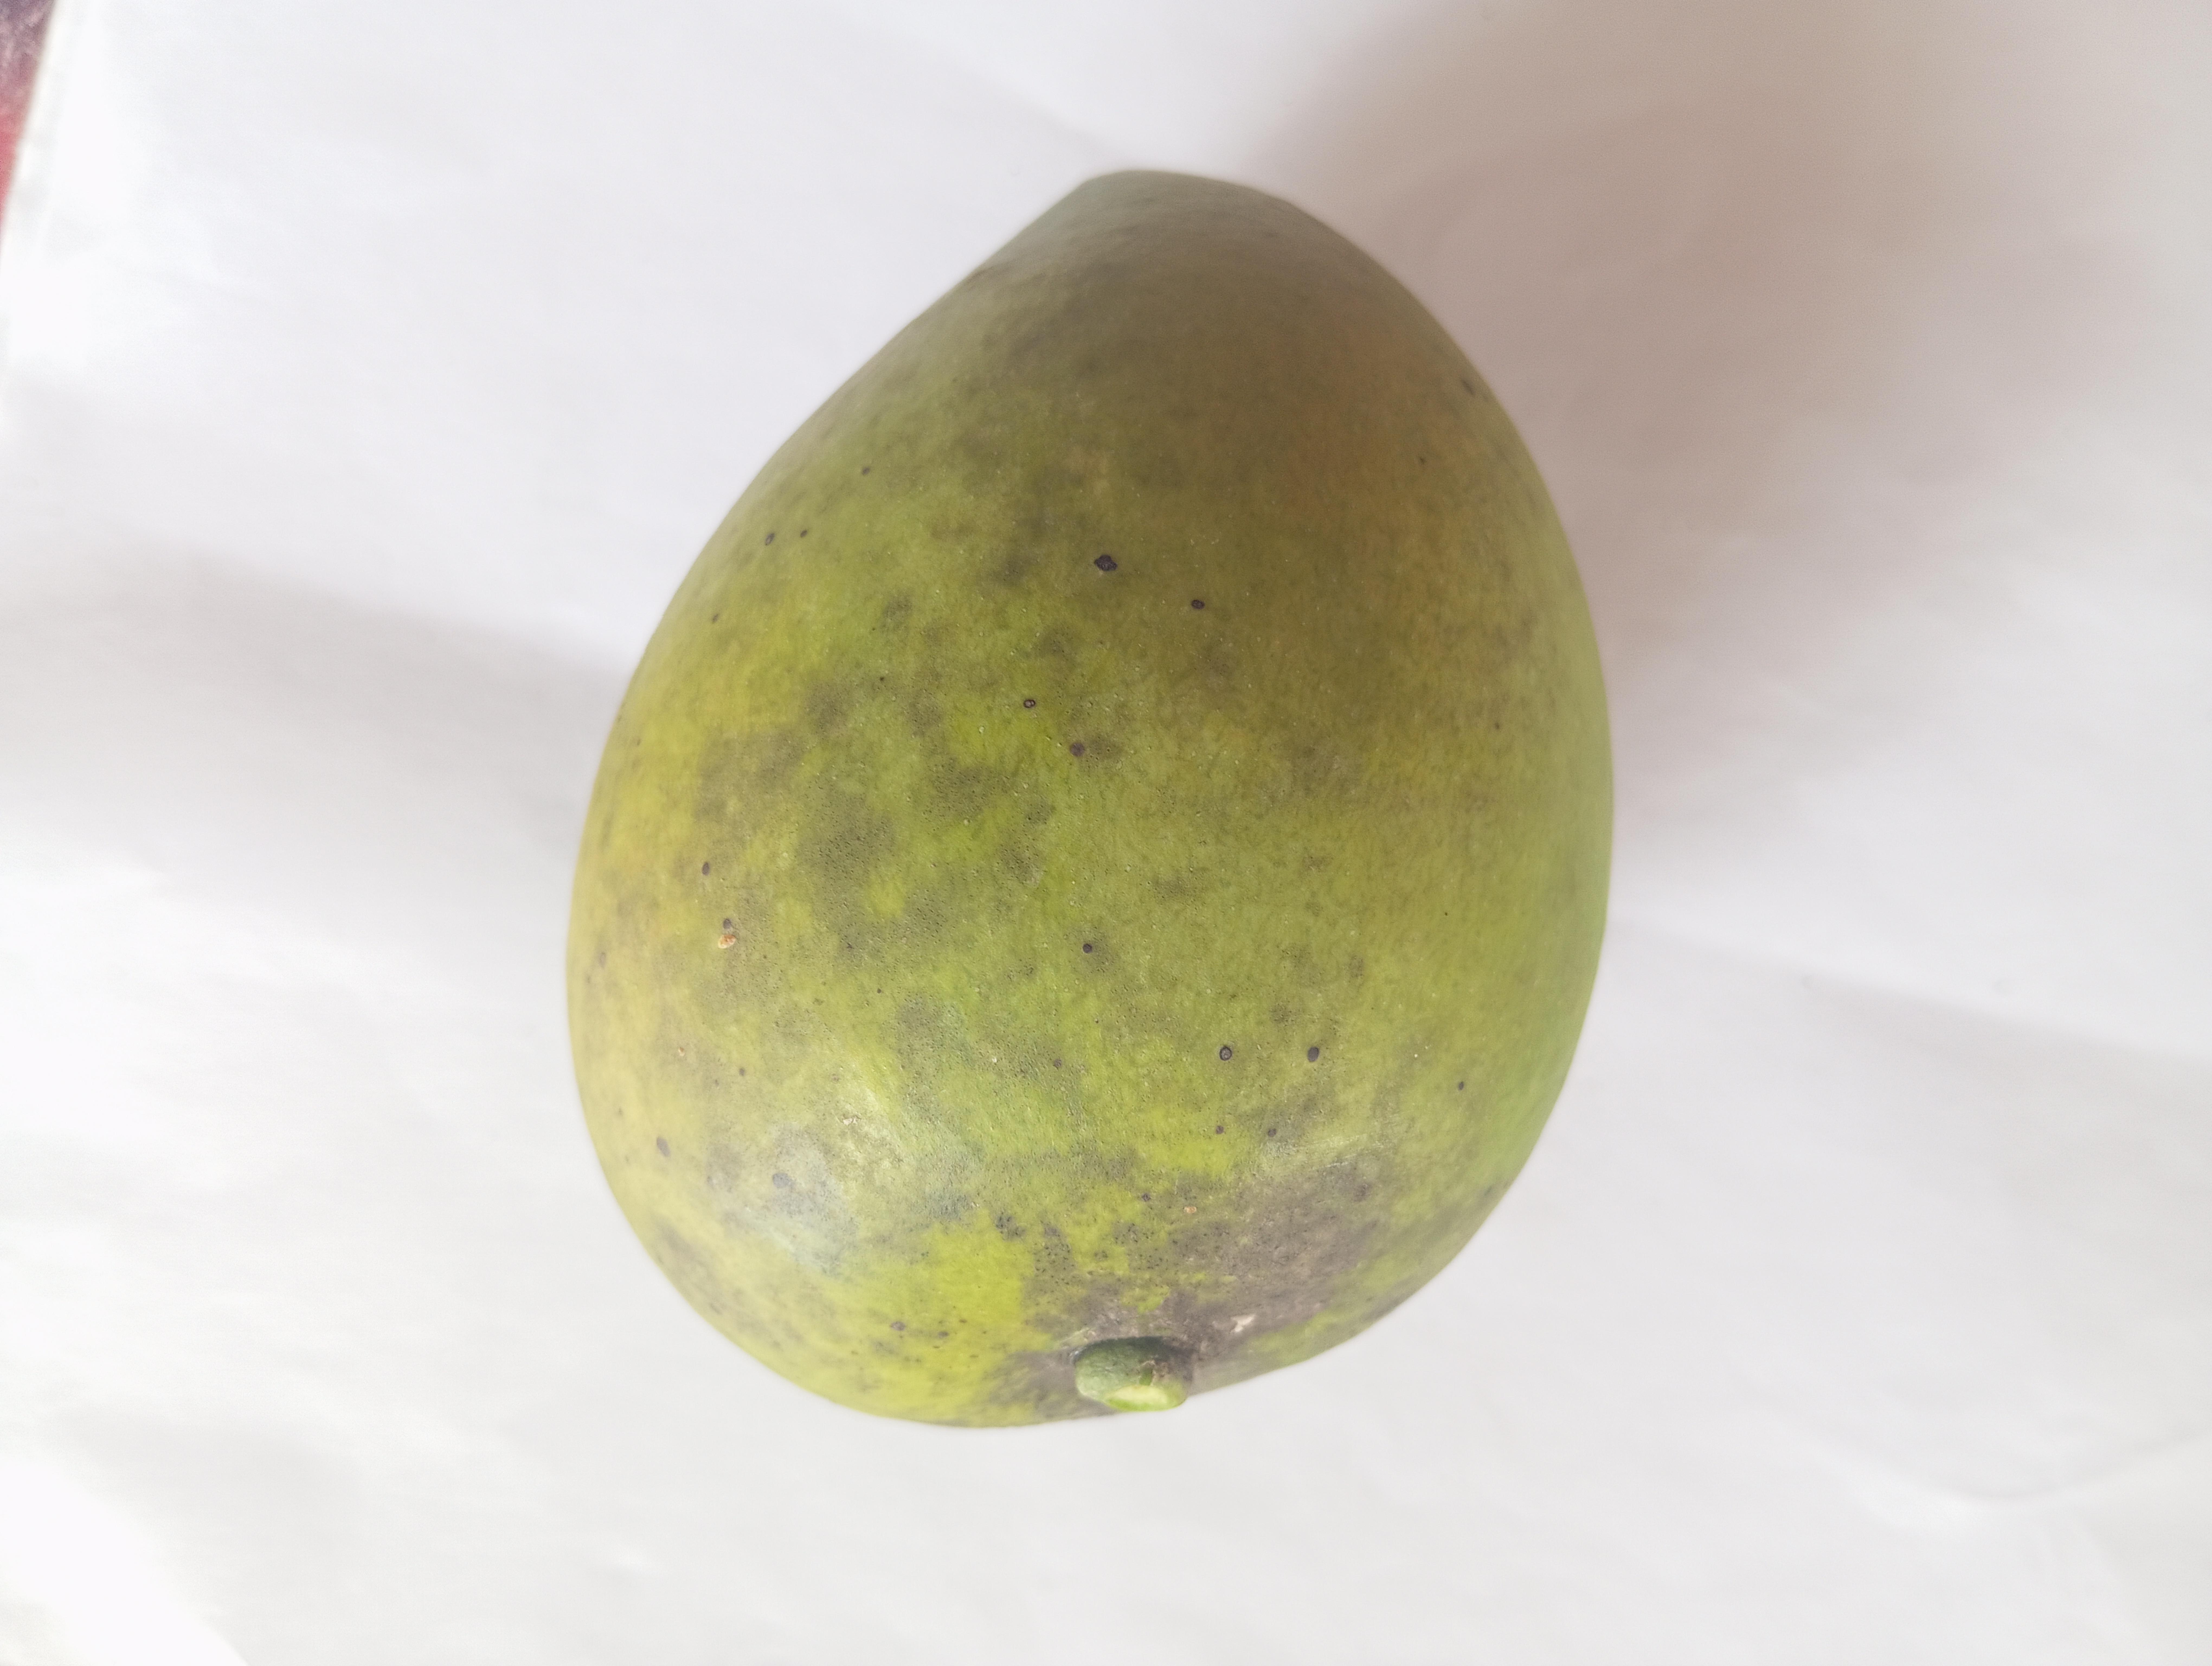
Mango variety: Harivanga